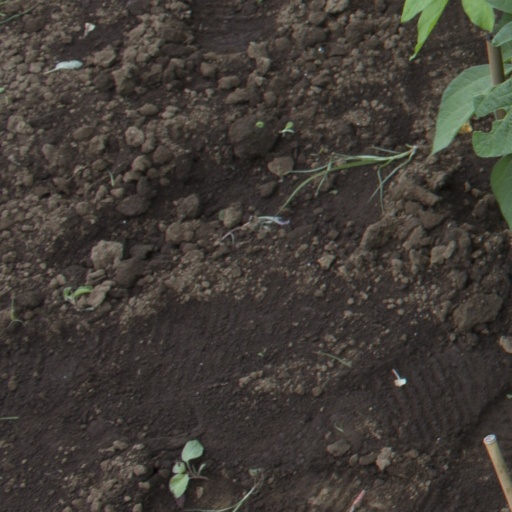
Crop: soybean